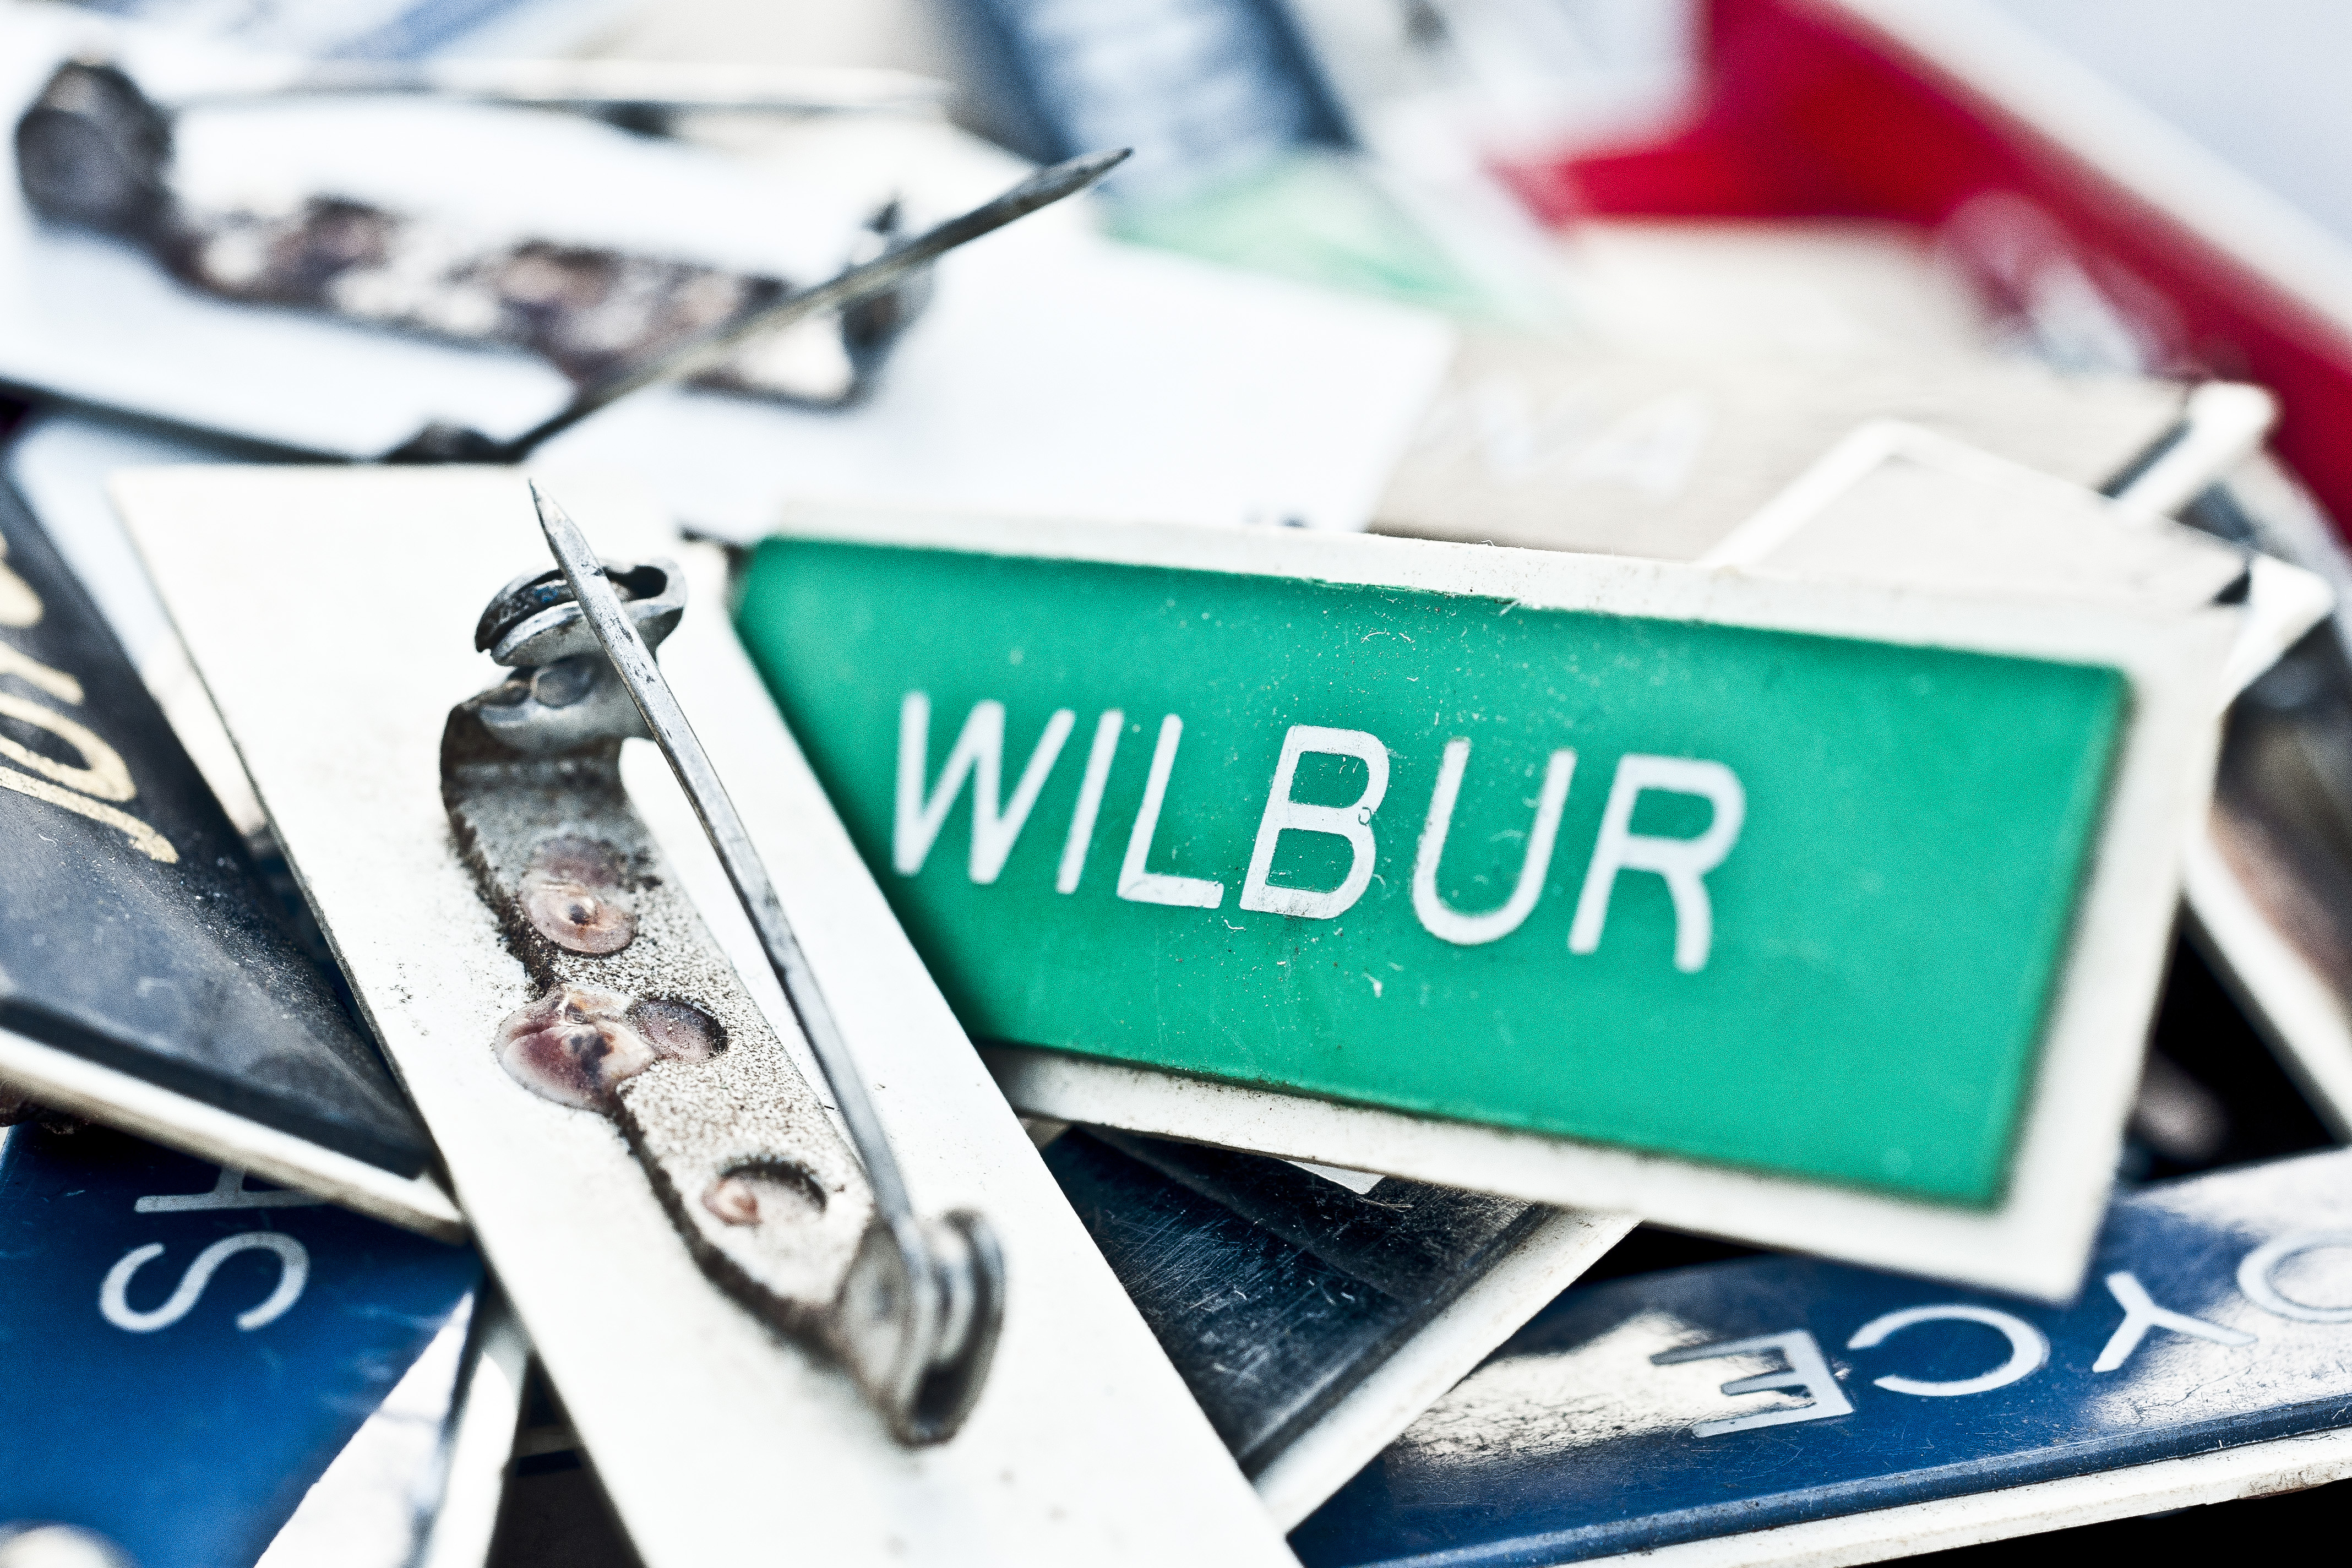
sign, brand, pin, badge, name, wilbur